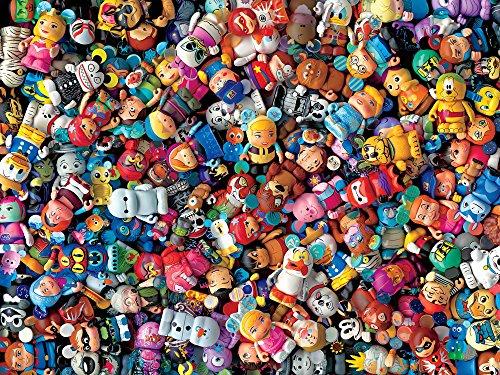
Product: Ceaco Perfect Piece Count Puzzle - The Disney Collection - Vinylmation Collage
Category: Toys & Games | Puzzles | Jigsaw Puzzles
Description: Welcome to Ceaco’s brand new custom puzzle program.
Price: $14.99
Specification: ProductDimensions:10.1x8.1x2.4inches|ItemWeight:1.11pounds|ShippingWeight:1.11pounds(Viewshippingratesandpolicies)|ASIN:B07FRFYRFC|Itemmodelnumber:10012|Manufacturerrecommendedage:8-8years